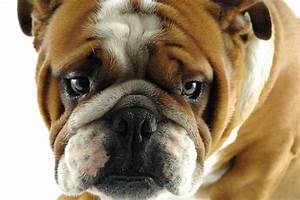
Label: dog